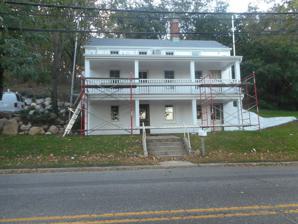
Building: Potter–Williams House (Huntington, New York)
Country: United States of America
Year built: 1827
Historic house in New York, United States United States historic place Potter–Williams House U.S. National Register of Historic Places The Potter-Williams House in the process of restoration in October 2018. Show map of New York Show map of the United States Location 165 Wall Street, Huntington, New York Coordinates 40°52′35.4″N 73°25′32.6″W / 40.876500°N 73.425722°W / 40.876500; -73.425722 Area 2 acres (0.81 ha) Built 1827 Architect Potter, Nathaniel MPS Huntington Town MRA NRHP reference No. 85002579 Added to NRHP September 26, 1985 Potter–Williams House is a historic home located at Huntington in Suffolk County, New York . It is a 1 + 1 ⁄ 2 -story, four-bay, gable-roofed clapboard structure resting on a 1-story raised stone foundation. It features a massive central chimney and three pane frieze windows. It was built in 1827 and representative of the late settlement period of Huntington.  Also on the property is a springhouse. It was added to the National Register of Historic Places in 1985. References